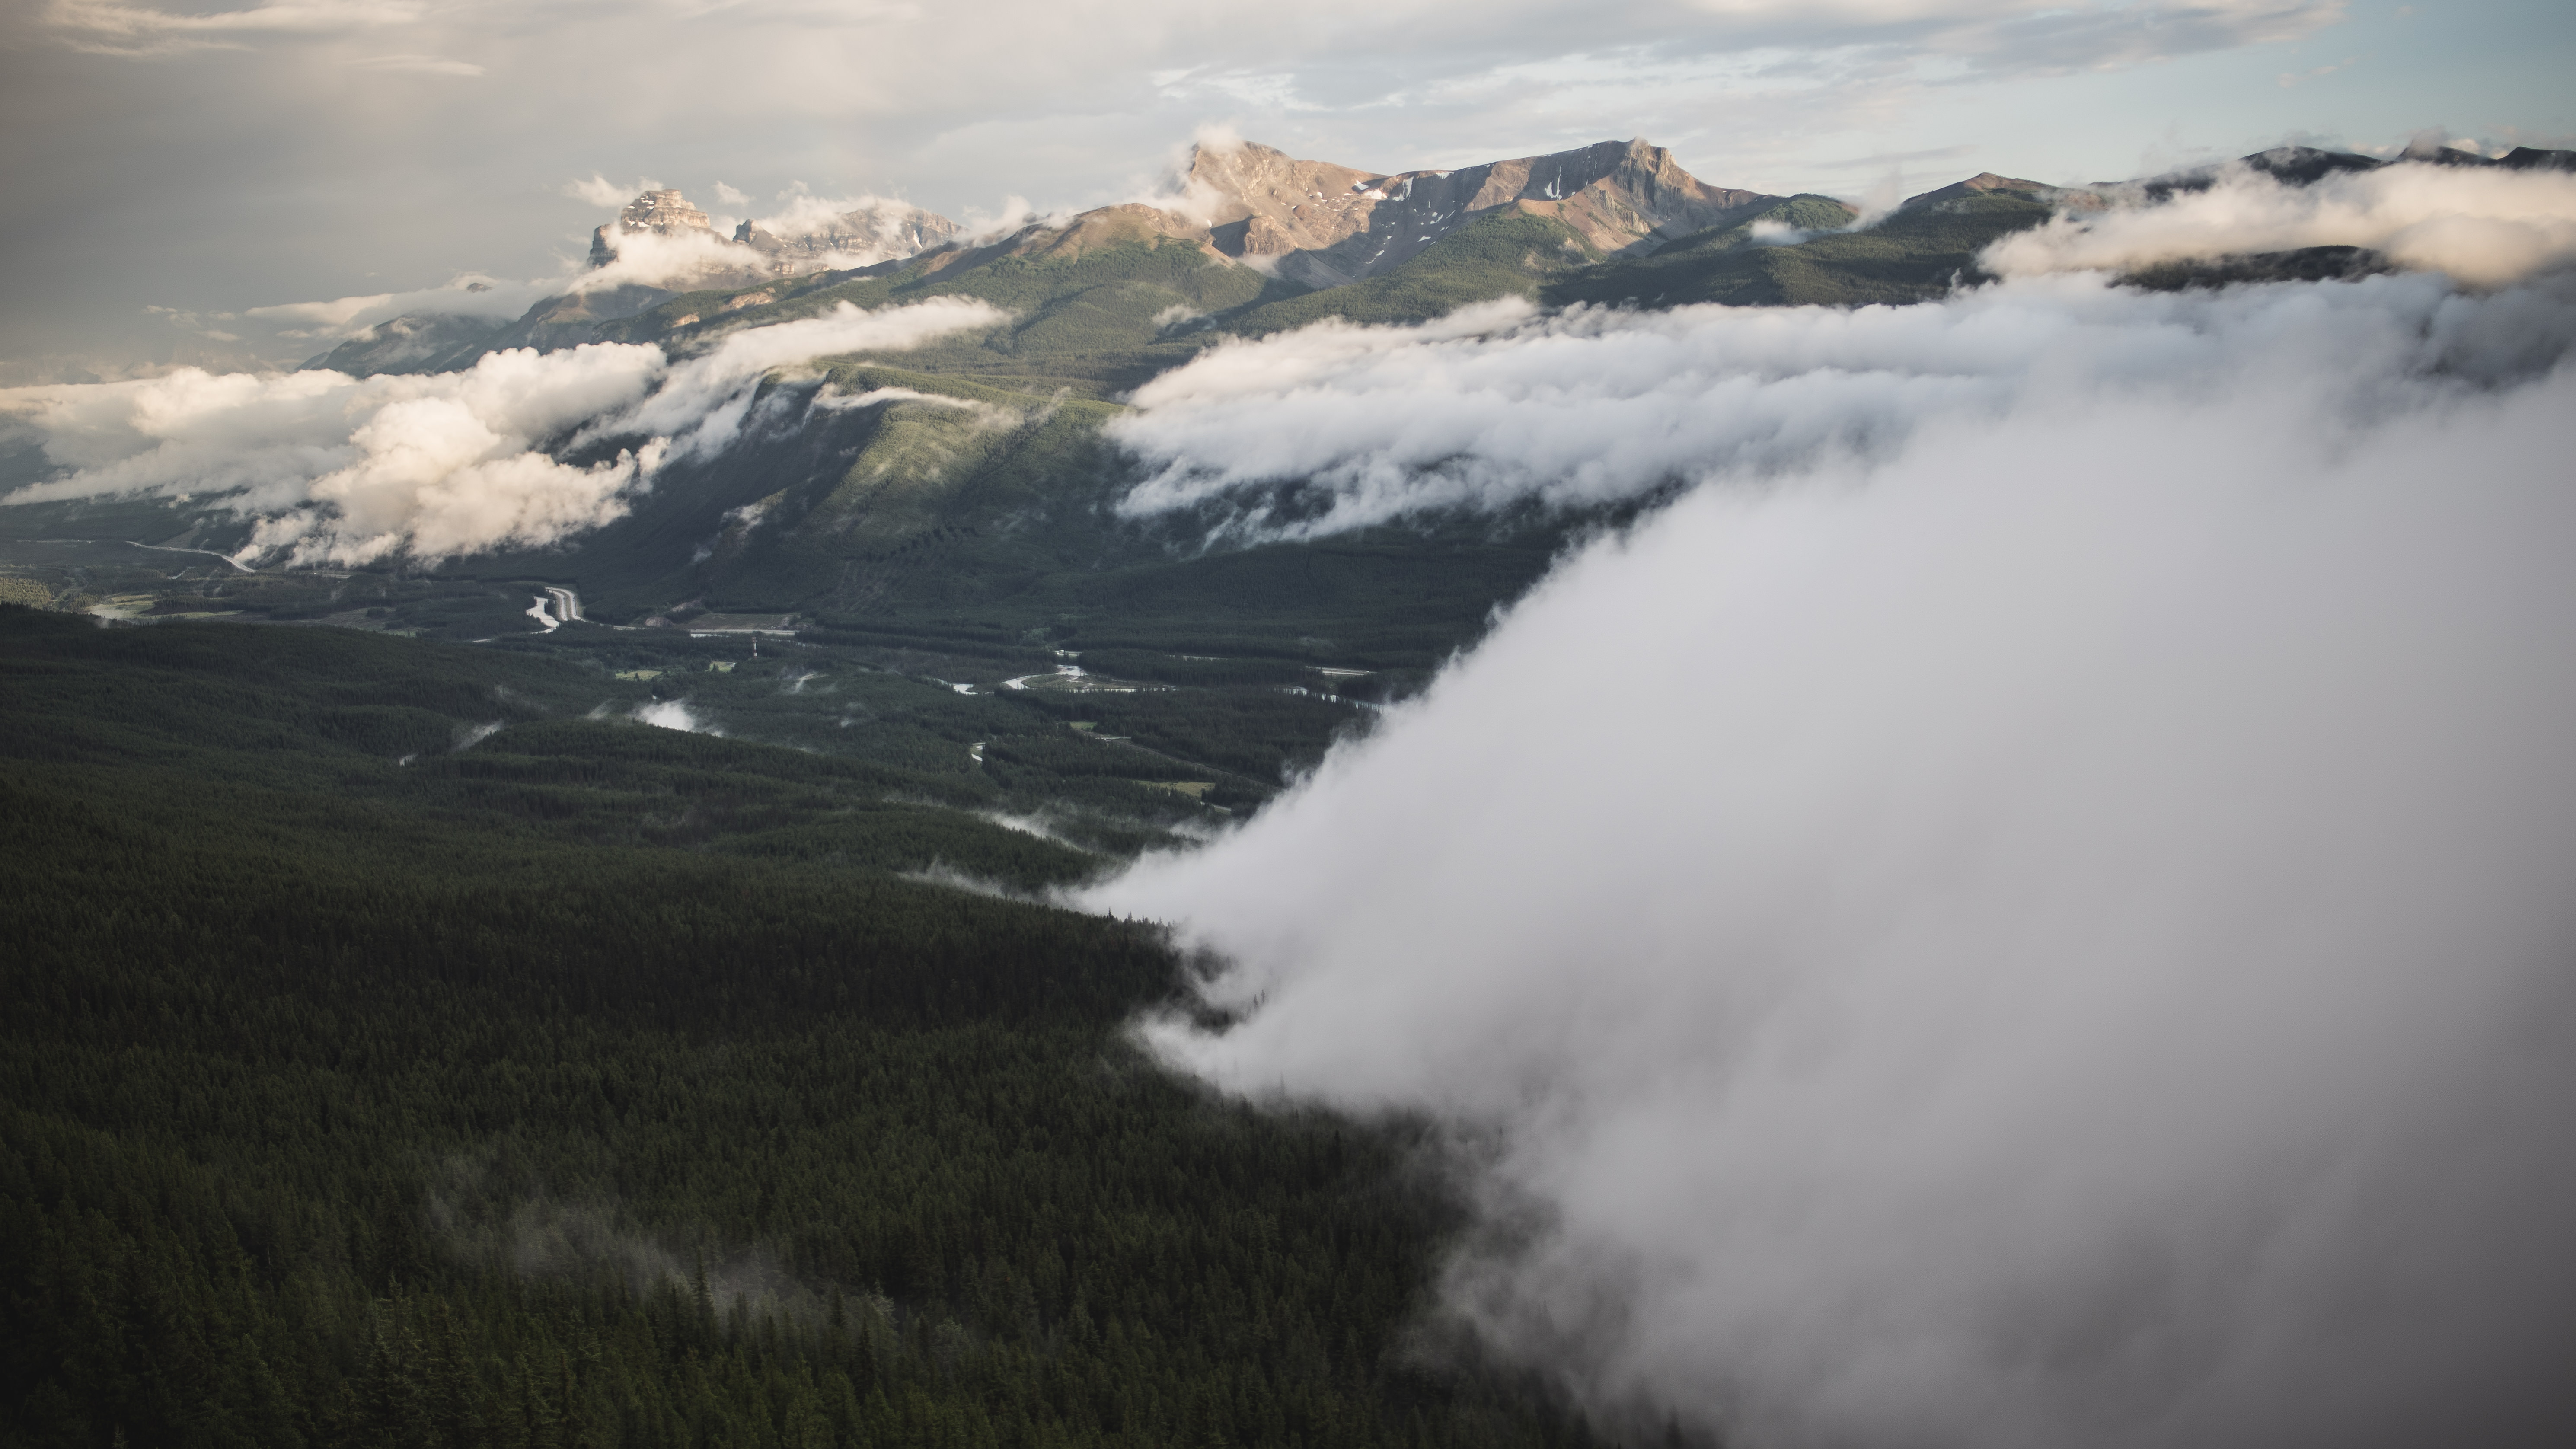
landscape, nature, mountain, snow, cloud, fog, mist, lake, valley, mountain range, travel, scenic, weather, outdoors, clouds, daylight, mountains, peaks, viewpoint, loch, landform, geographical feature, atmospheric phenomenon, atmosphere of earth, mountainous landforms, geological phenomenon, royalty free images